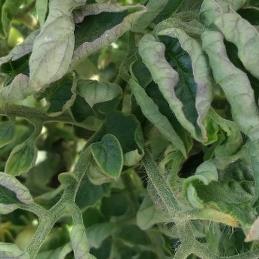
Crop: Tomato
Condition: virosis-d